Edward Hallstrom

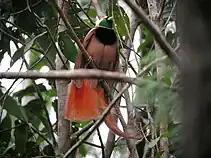
The many species of birds-of-paradise were one of Hallstrom's particular interests.

Electrolux was a large multinational appliance manufacturer, of Swedish origin and controlled by Axel Wenner-Gren, which made absorption refrigerators generally regarded as superior to Hallstrom's. Its designs were based on a groundbreaking 1922 invention, by Baltzar von Platen and Carl Munters, and used air cooling from 1931. Around 1927, Electrolux had entered the Australian market, selling upright refrigerators made at its factory in Luton, England.